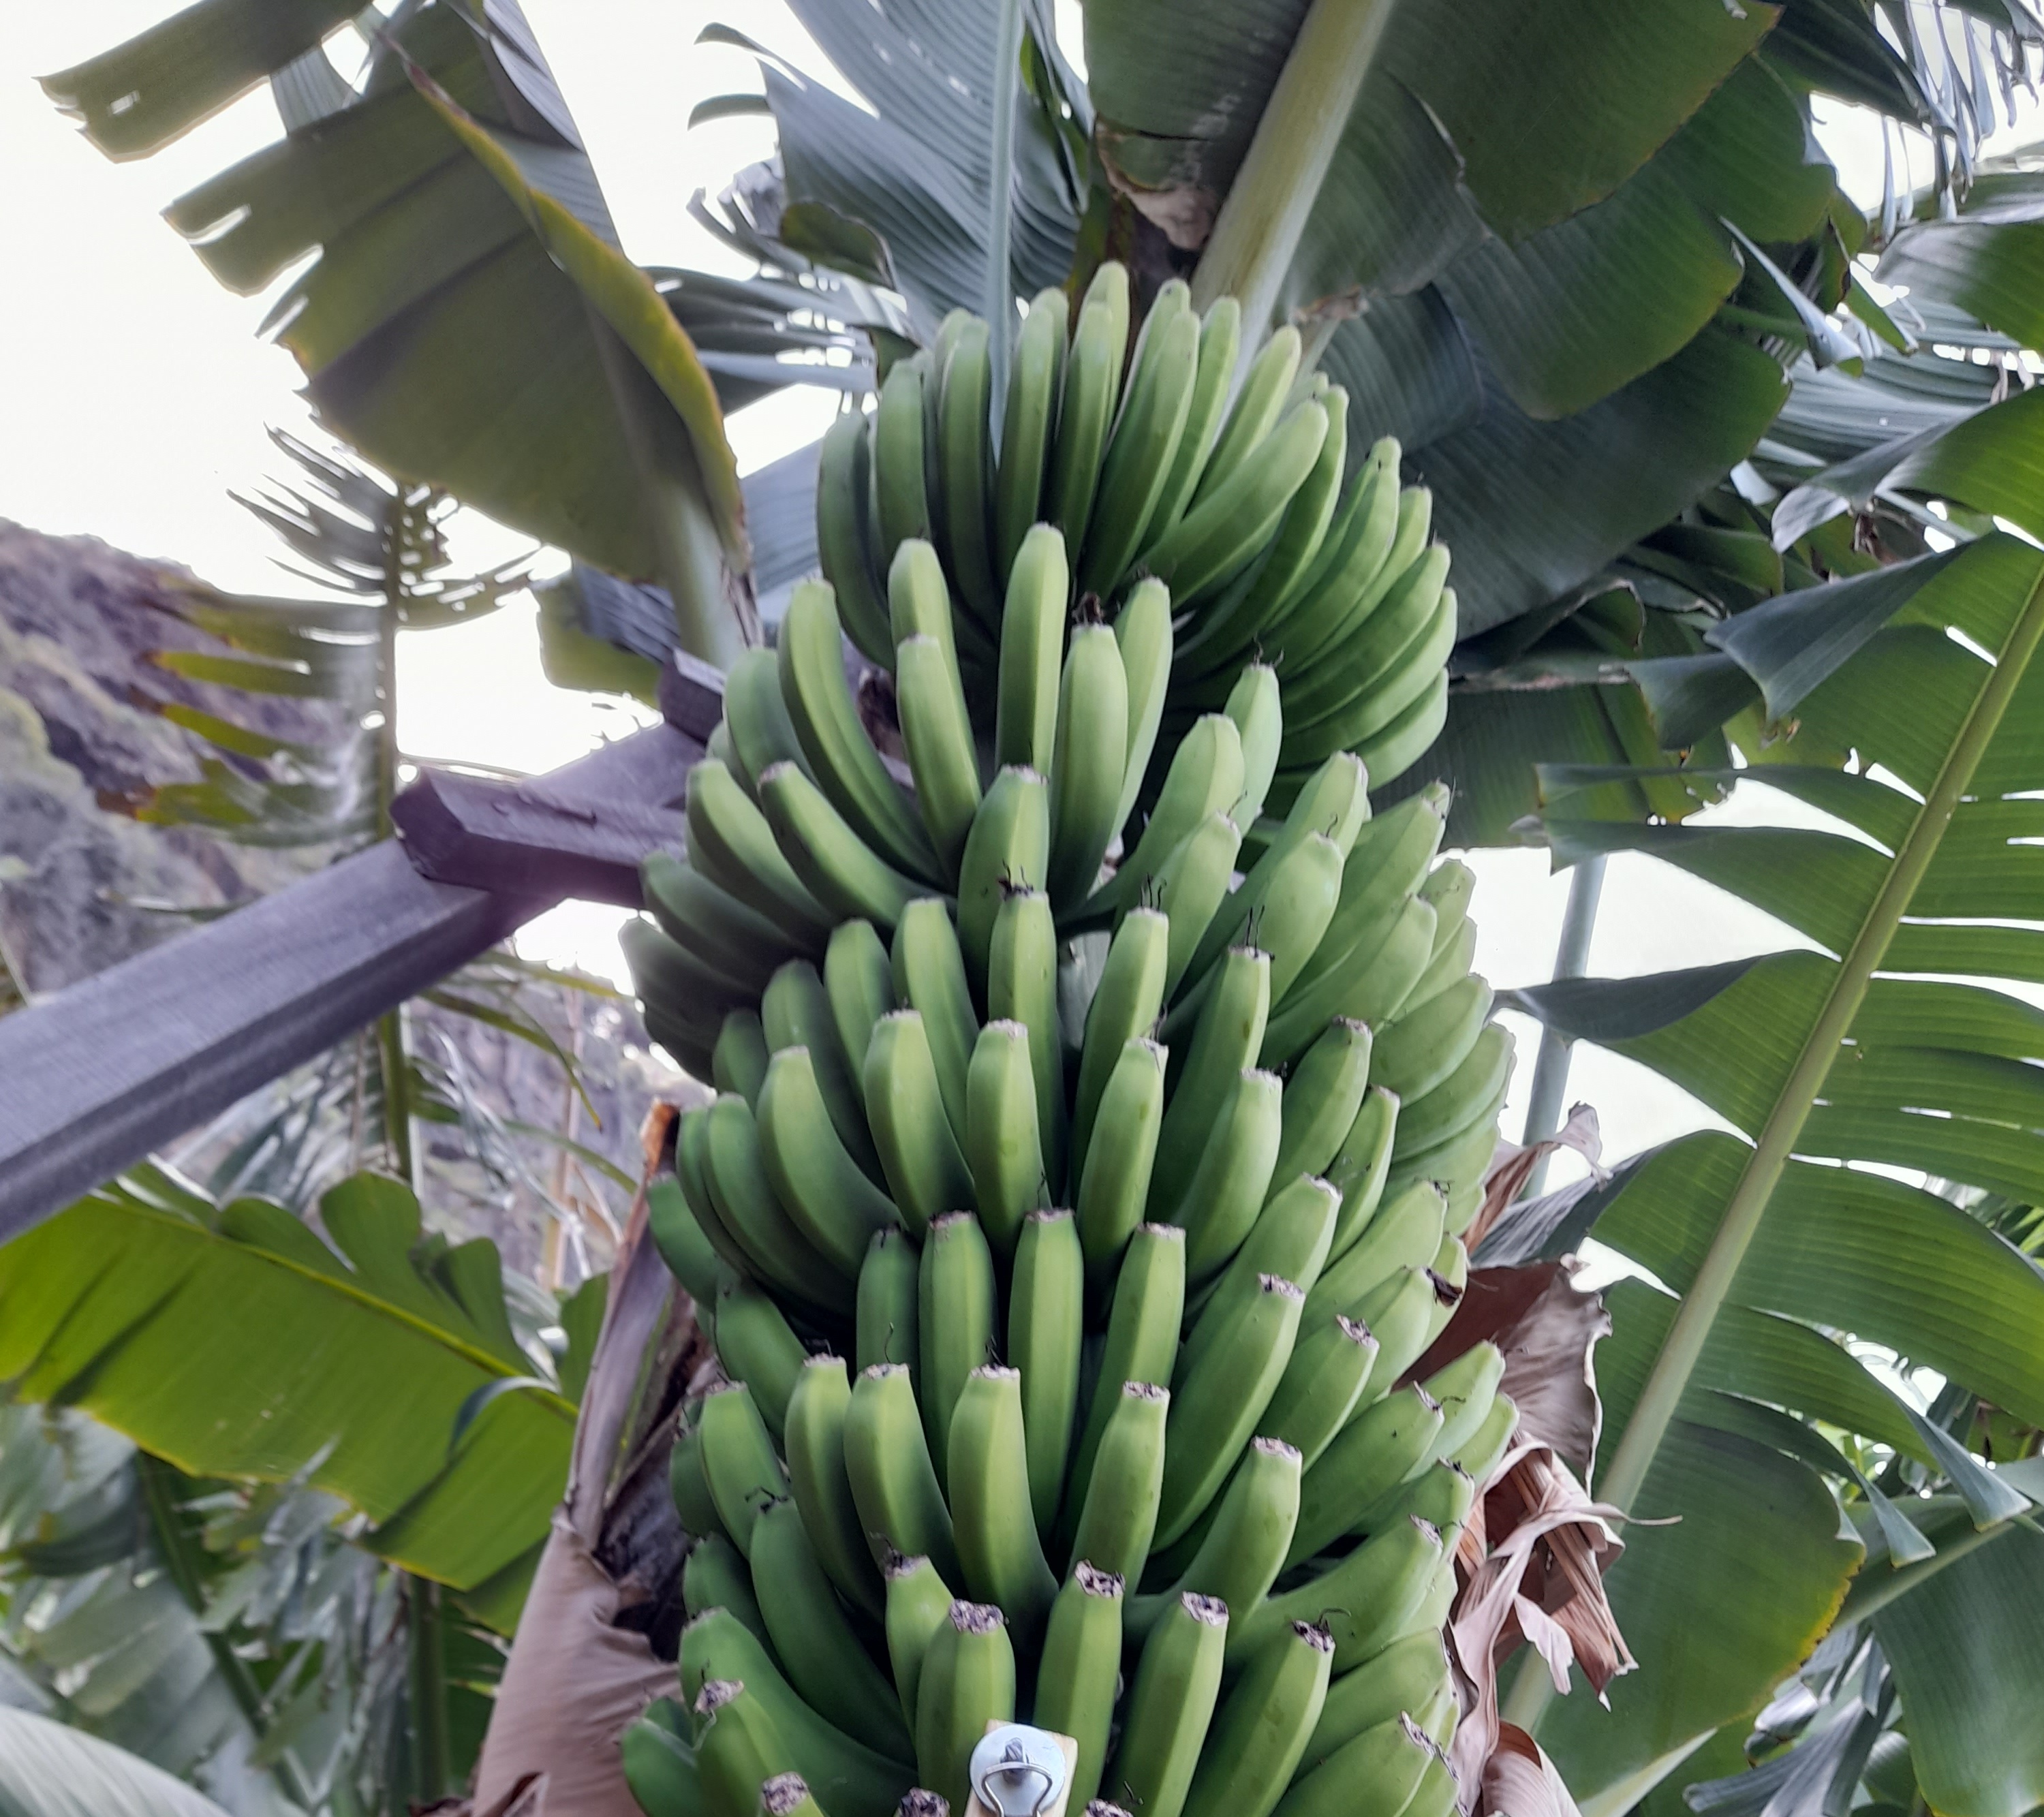
Label: Keep